Sons of Ingmar

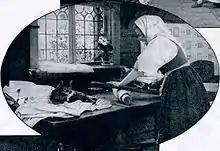
Film still (cropped for magazine)

Sons of Ingmar, also released in the United Kingdom under the title Dawn of Love, is a 1919 Swedish silent drama film directed by Victor Sjöström. It is the first part of his adaptation of Selma Lagerlöf's novel "Jerusalem", originally published in 1901 and 1902. It was followed by a second part, "Karin, Daughter of Ingmar", the following year.